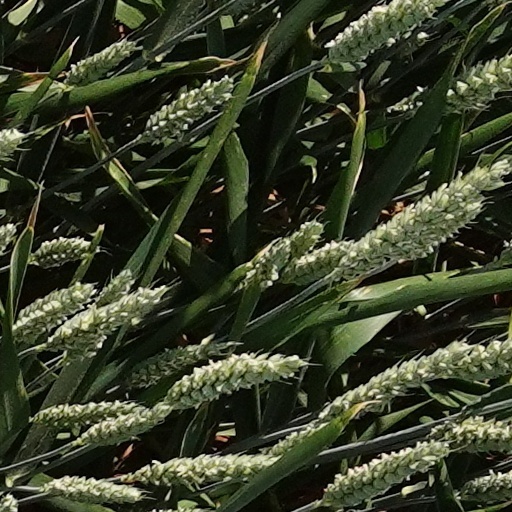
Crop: wheat